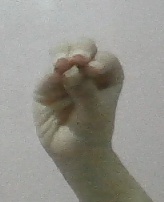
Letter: ha